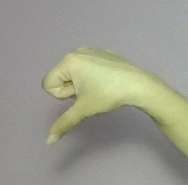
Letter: waw